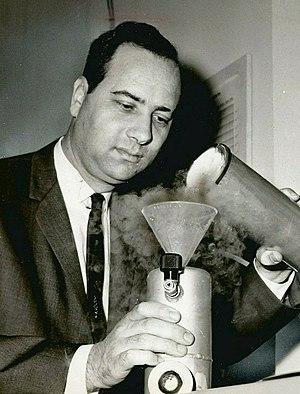
Teddy Harold Maiman, né le 11 juillet 1927 à Los Angeles et mort le 5 mai 2007 à Vancouver, est un physicien américain.